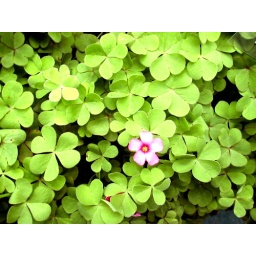
pink blossom in green leaves